Minneapolis Fire Department Repair Shop

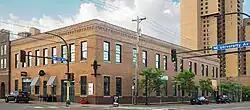
The Minneapolis Fire Department Repair Shop from the north

The Minneapolis Fire Department Repair Shop is a building in Minneapolis, Minnesota listed on the National Register of Historic Places in 2005. The repair shop was established by the city of Minneapolis to reorganize and consolidate the services of the fire department. The shop was also used to convert horse-drawn fire equipment to motorized vehicles.